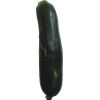
Label: Zucchini dark 1